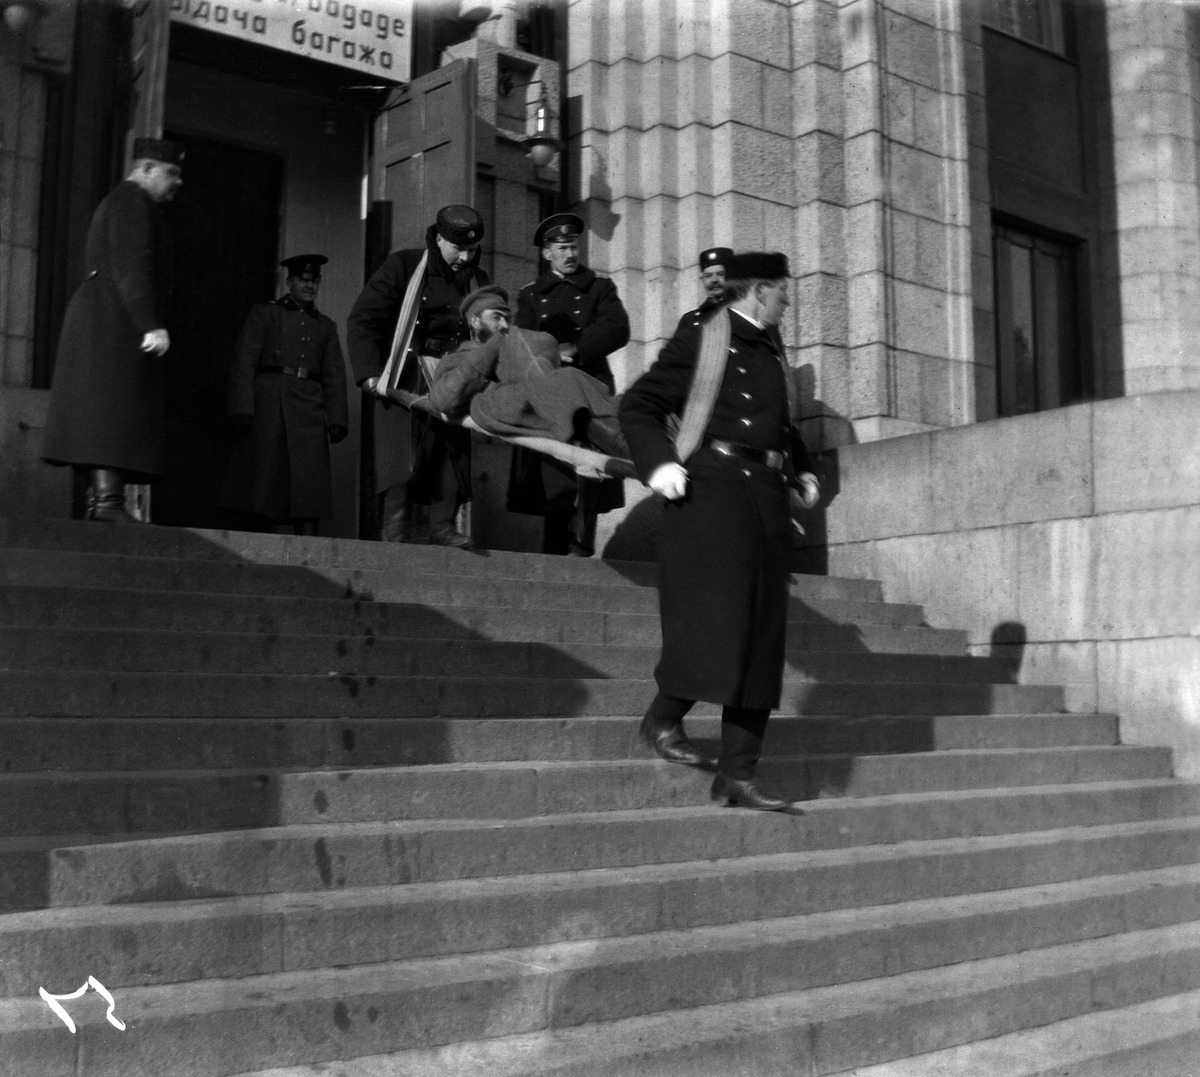
Ensimmäinen maailmansota
sisällön kuvaus: Ensimmäinen maailmansota. Venäläisiä haavoittuneita kuljetetaan

Helsingin

rautatieasemalta. mustavalkoinen
Kuvaaja: Timiriasew, Ivan, valokuvaaja
Ajankohta: kuvausaika 191504
Paikka: Suomi, Uusimaa, Helsinki, Kluuvi Helsinki, Rautatieasema
Aiheet: Venäjän keisarillinen armeija, sota ensimmäinen maailmansota, sotilaat, vaatteet sotilaspuvut